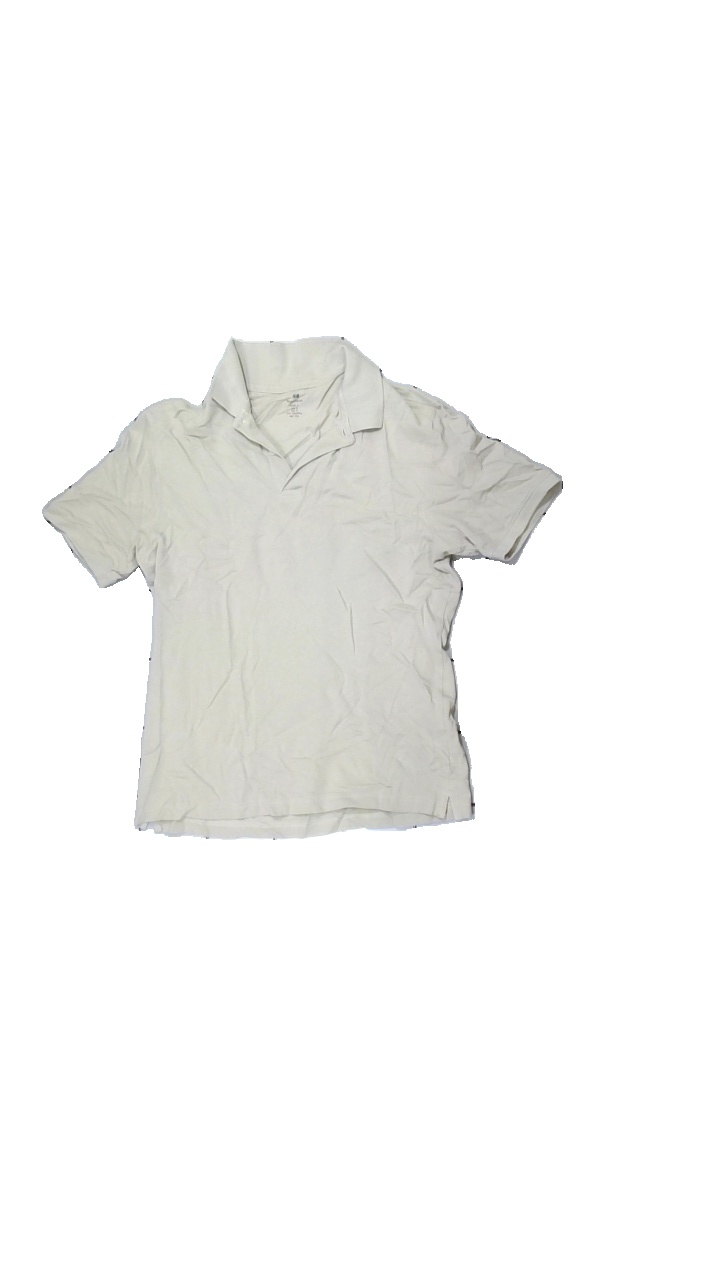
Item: Shirt (Ladies)
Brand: H&m
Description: beige skjorta
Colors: Beige
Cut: C-collar
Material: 100% bomull
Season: All
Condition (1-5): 4
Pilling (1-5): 4
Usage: Reuse
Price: <50